Omar Ali Saifuddien Mosque

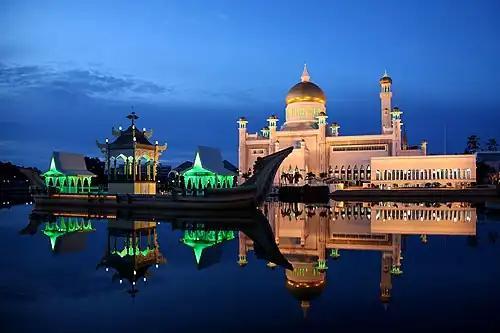
The mosque in 2007

The Omar Ali Saifuddien Mosque or unofficially Sultan Omar Ali Saifuddin Mosque (SOAS Mosque), is a mosque in Bandar Seri Begawan, the capital of Brunei. Omar Ali Saifuddien III, the 28th Sultan of Brunei, is credited with building the mosque, thus its name. It is one of the two state mosques, the other Jame' Asr Hassanil Bolkiah Mosque. One of the biggest and most striking mosques in the Far East, it was completed in 1958 at a cost of $5 million USD. The Mughal architecture of India had a significant effect on the design.